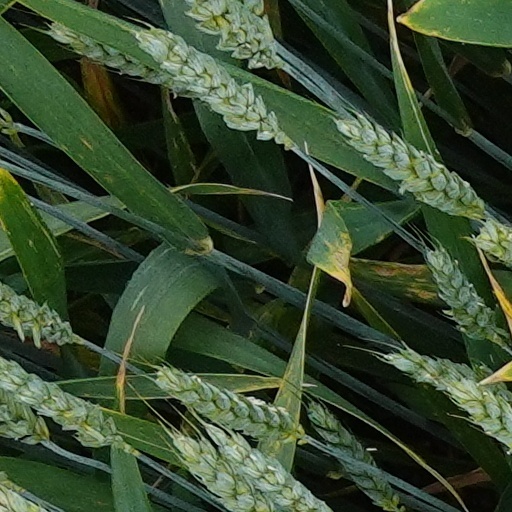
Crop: wheat